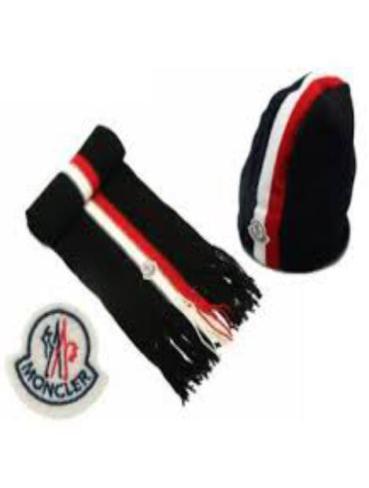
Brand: moncler-1
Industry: Clothes